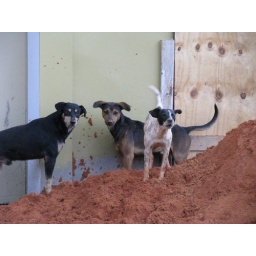
Stray dogs in their magic circle of red sand